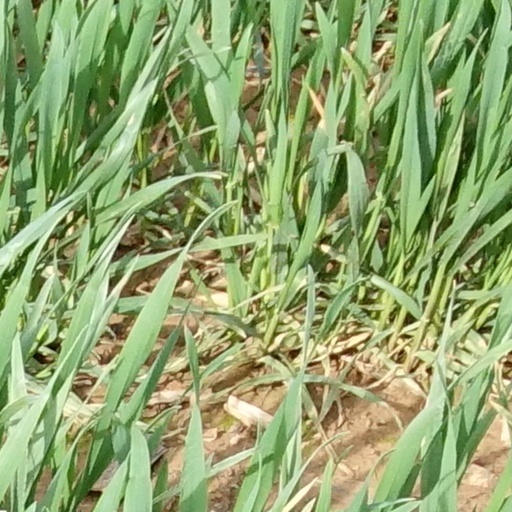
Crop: wheat